Ubaldo Teofano Stella

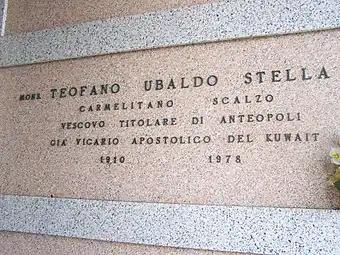
Tomb in Milan

Stella is remembered for founding the mission in Kuwait. He is also known for his role in the construction of the Cathedral of the Holy Family in the Desert in Kuwait City, which still stands as a testament to his contributions.